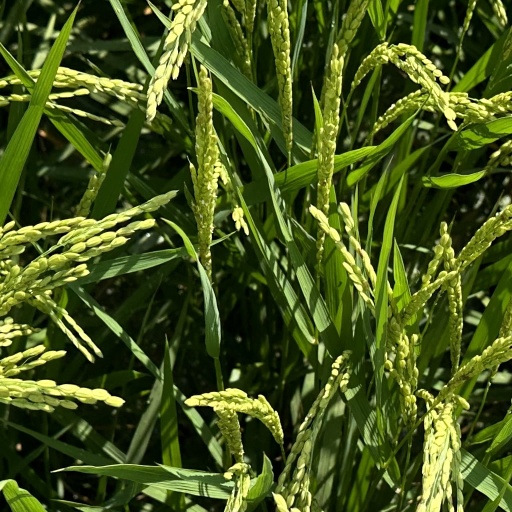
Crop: rice